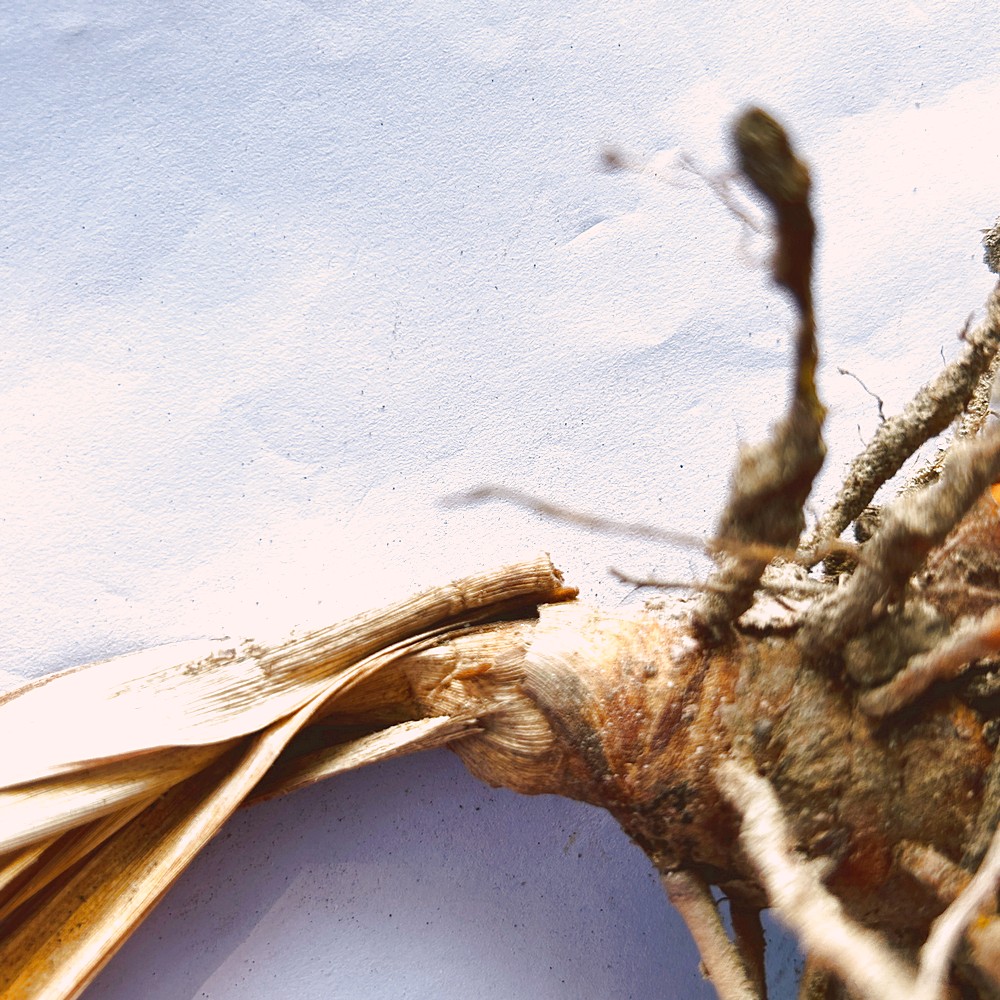
Label: Rhizome Disease Root